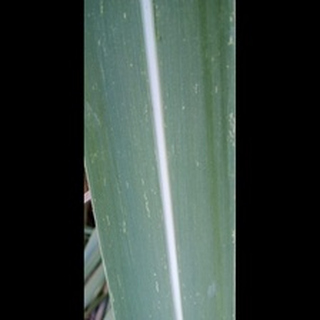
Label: sugarcane_mosaic